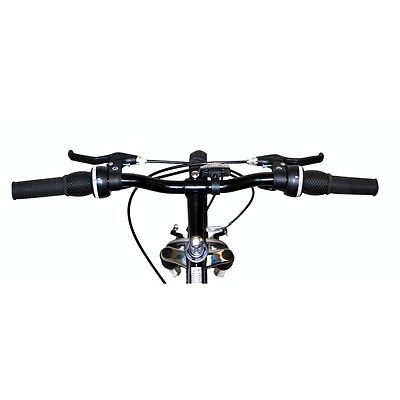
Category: bicycle